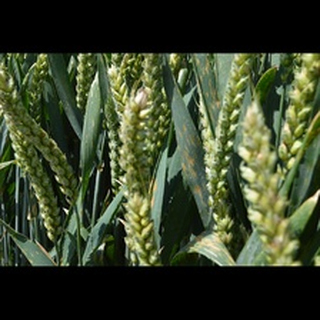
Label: wheat_septoria